Music of Missouri

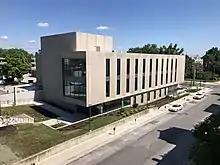
The Sinquefield Music Center part of the University of Missouri School of Music in Columbia, Missouri.

Music of Missouri has a storied musical history. Missouri has had major developments in several popular music genres and has been the birthplace or career origin of many musicians. St. Louis was an important venue for early blues, jazz, country, and bluegrass. Kansas City has had famous performers such as Charlie Parker, Count Basie (New Jersey), Lester Young, and the distinct style of Kansas City jazz. Ragtime made influence in the city of Sedalia, Missouri, due to Scott Joplin and his publisher John Stark, and through Missouri native James Scott.